Kelaghayi

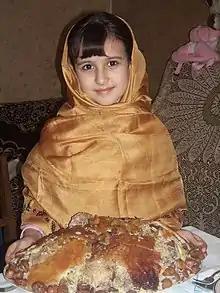
Azerbaijani girl wearing kelaghai

Kelaghayi or Hawri also known as "charghat" ( from Persian چارقد), is a traditional Azerbaijani women's headgear. It is a square-shaped silk head scarf with special prints on it. In November 2014 at the 9th session of UNESCO's traditional art and symbolism of Kelaghayi, its production and the wearing were included in the list of intangible cultural heritage UNESCO.